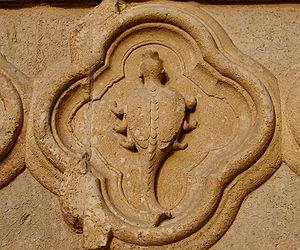
Le zodiaque de la cathédrale d'Amiens est un ensemble de bas-reliefs situé sur les soubassements de la grande façade de la cathédrale Notre-Dame au niveau du portail Saint-Firmin. Il se présente comme une série de médaillons, sculptés sous forme de quatre-feuilles, et présente un calendrier agraire qui établit une correspondance entre les signes du zodiaque et les travaux des mois. Les sculptures se lisent par paire de dessins superposés, la représentation supérieure étant le signe zodiacal, et le dessin inférieur représentant les travaux du mois correspondant.